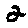
Label: 2